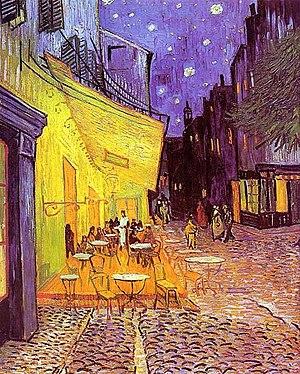
Liste des tableaux de Vincent van Gogh. Van Gogh a produit plus de 2 000 œuvres d'art dont environ 900 tableaux et 1 100 dessins.
Vincent Willem van Gogh, né le 30 mars 1853 à Groot-Zundert, aux Pays-Bas, et mort le 29 juillet 1890 à Auvers-sur-Oise, en France, est un peintre et dessinateur néerlandais. Son œuvre pleine de naturalisme, inspirée par l'impressionnisme et le pointillisme, annonce le fauvisme et l'expressionnisme.